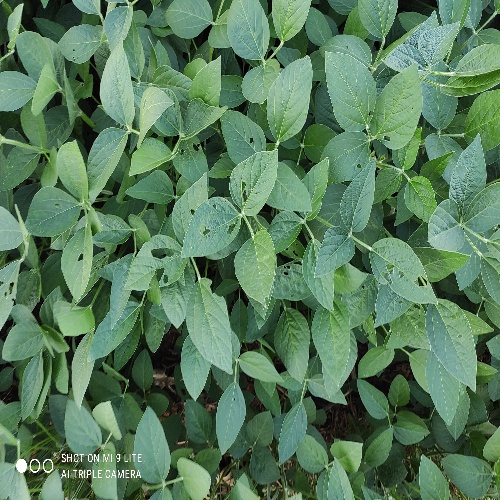
Label: Caterpillar